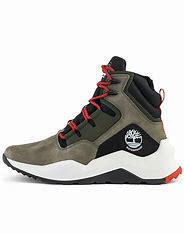
Brand: Timberland
Model: Madbury